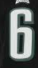
Number: 6